Marquinhos

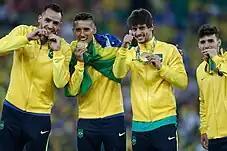

After missing the 2014 FIFA World Cup on home soil, Marquinhos returned to the senior side in September 2014 under new manager Dunga. He featured in friendly wins over Colombia and Ecuador in Miami, making his first start against the latter. Marquinhos was included in the Brazilian squad for the 2015 Copa América in Chile, his first major international tournament. He made his competitive debut – and only appearance in the tournament – on 21 June in their final group match at the Estadio Monumental David Arellano, replacing Robinho for the final 14 minutes of a 2–1 win over Venezuela which sent Brazil into the quarter-finals as group winners.